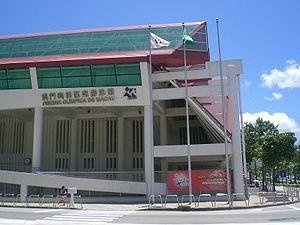
Macao /ma.ka.o/, officiellement Région administrative spéciale de Macao de la république populaire de Chine, est une région administrative spéciale de la république populaire de Chine depuis le 20 décembre 1999. Auparavant, Macao a été colonisé et administré par le Portugal durant plus de 400 ans et est considéré comme le dernier comptoir ainsi que la dernière colonie européenne en Chine et en Asie.